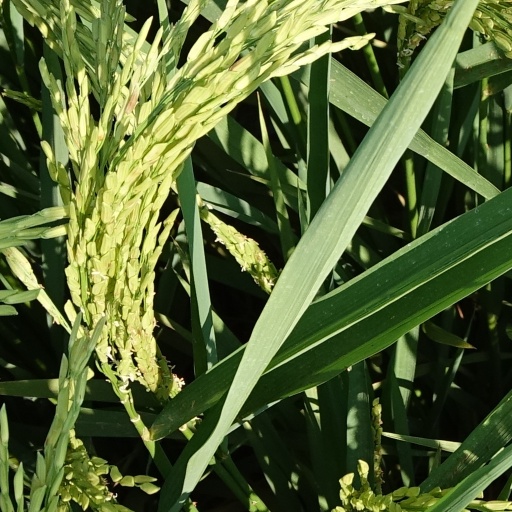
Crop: rice